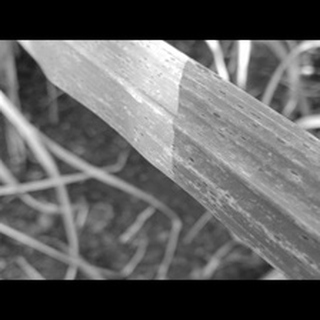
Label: sugarcane_rust